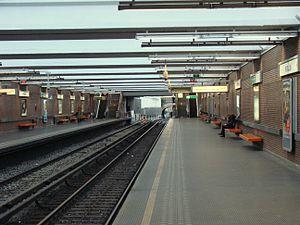
Quais de la station de métro Pétillon, Bruxelles.
Pétillon est une station de la ligne 5 du métro de Bruxelles. Elle est dédiée à Arthur Pétillon, officier d'artillerie belge qui participa à la création de l'Etat indépendant du Congo, oeuvre coloniale du roi Léopold II.